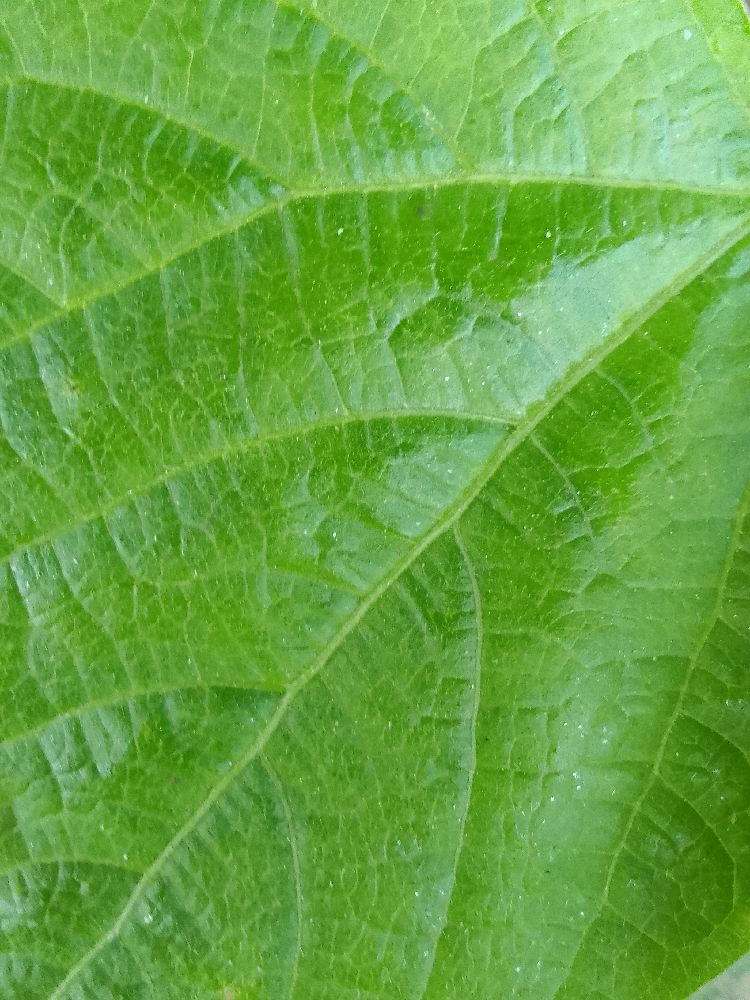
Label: healthy